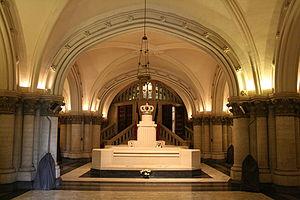
Crypte Royale de Notre-Dame de Laeken (Bruxelles), Belgique. Lieu de sépulture des souverains belges, de leurs épouses et de certains membres de la famile royale belge. Sépulture de Léopold Ier et de Louise d'Orléans.
La crypte royale de la famille royale belge est le lieu où ont été inhumés les monarques du royaume de Belgique et leurs épouses ainsi que certains autres membres de la famille royale.